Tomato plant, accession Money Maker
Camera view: bottom (45 deg); turntable rotation: 90 degrees
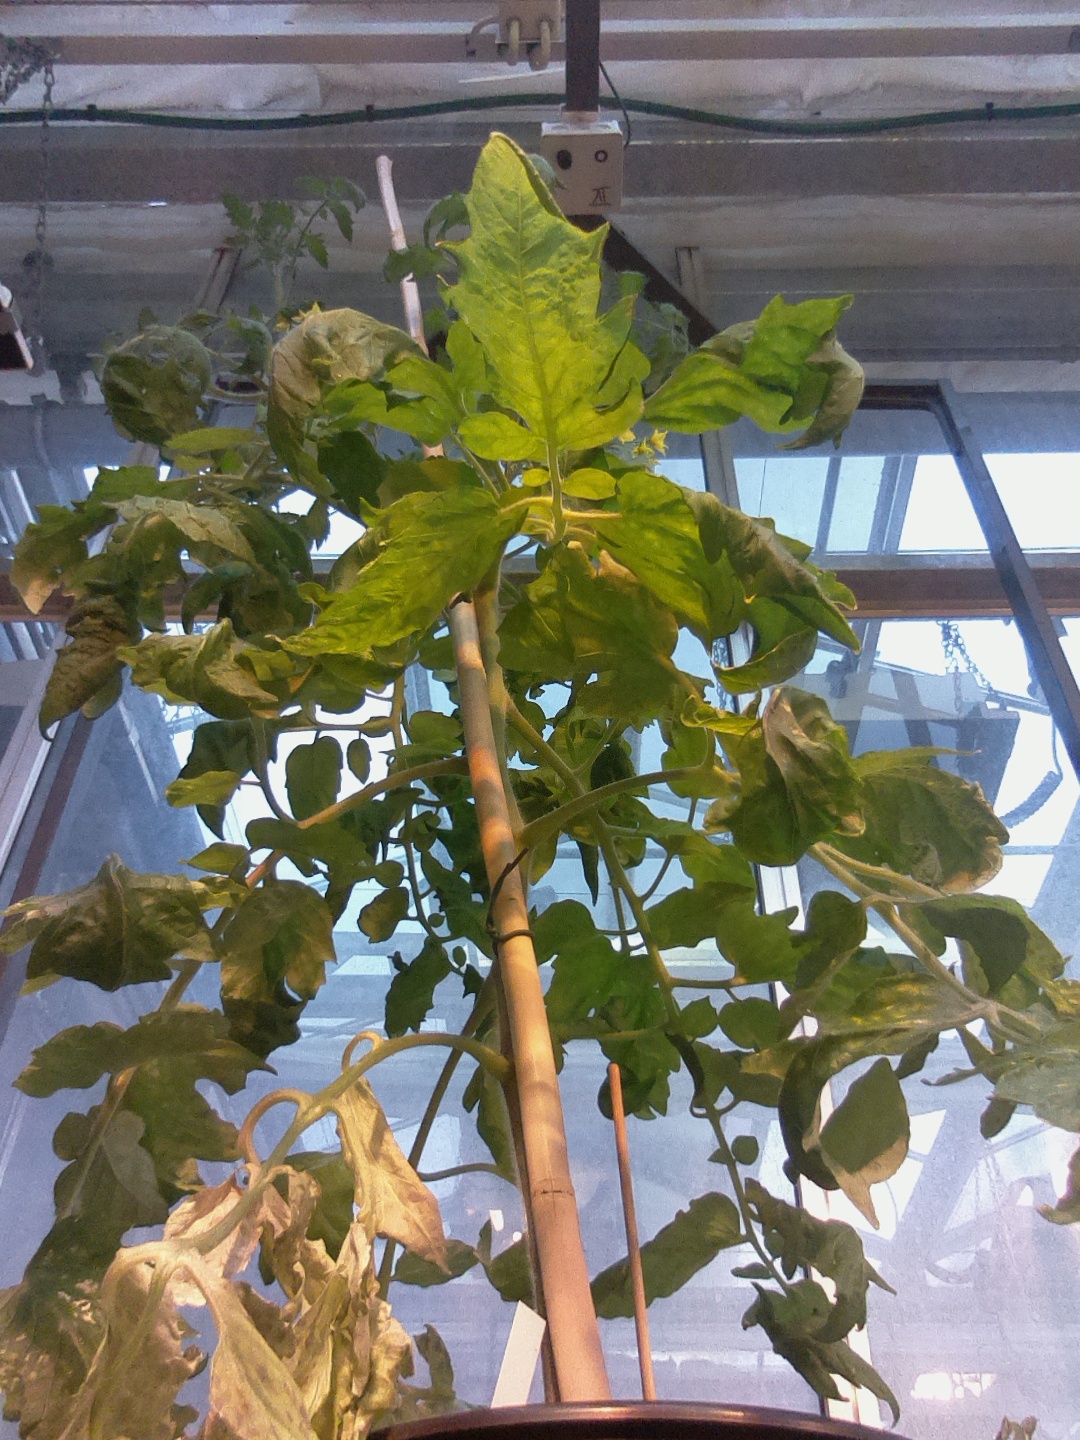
BBCH growth stage 70: Fruits at the main stem or branches visibles